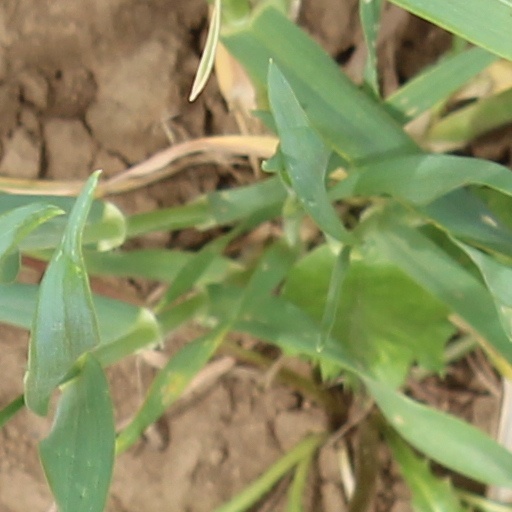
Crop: wheat